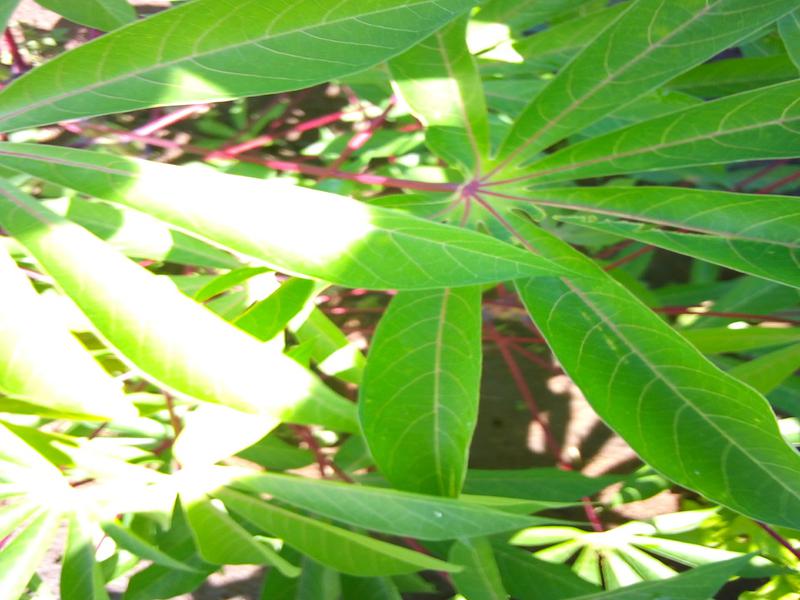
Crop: cassava
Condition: healthy